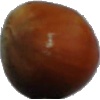
Label: nut_forest